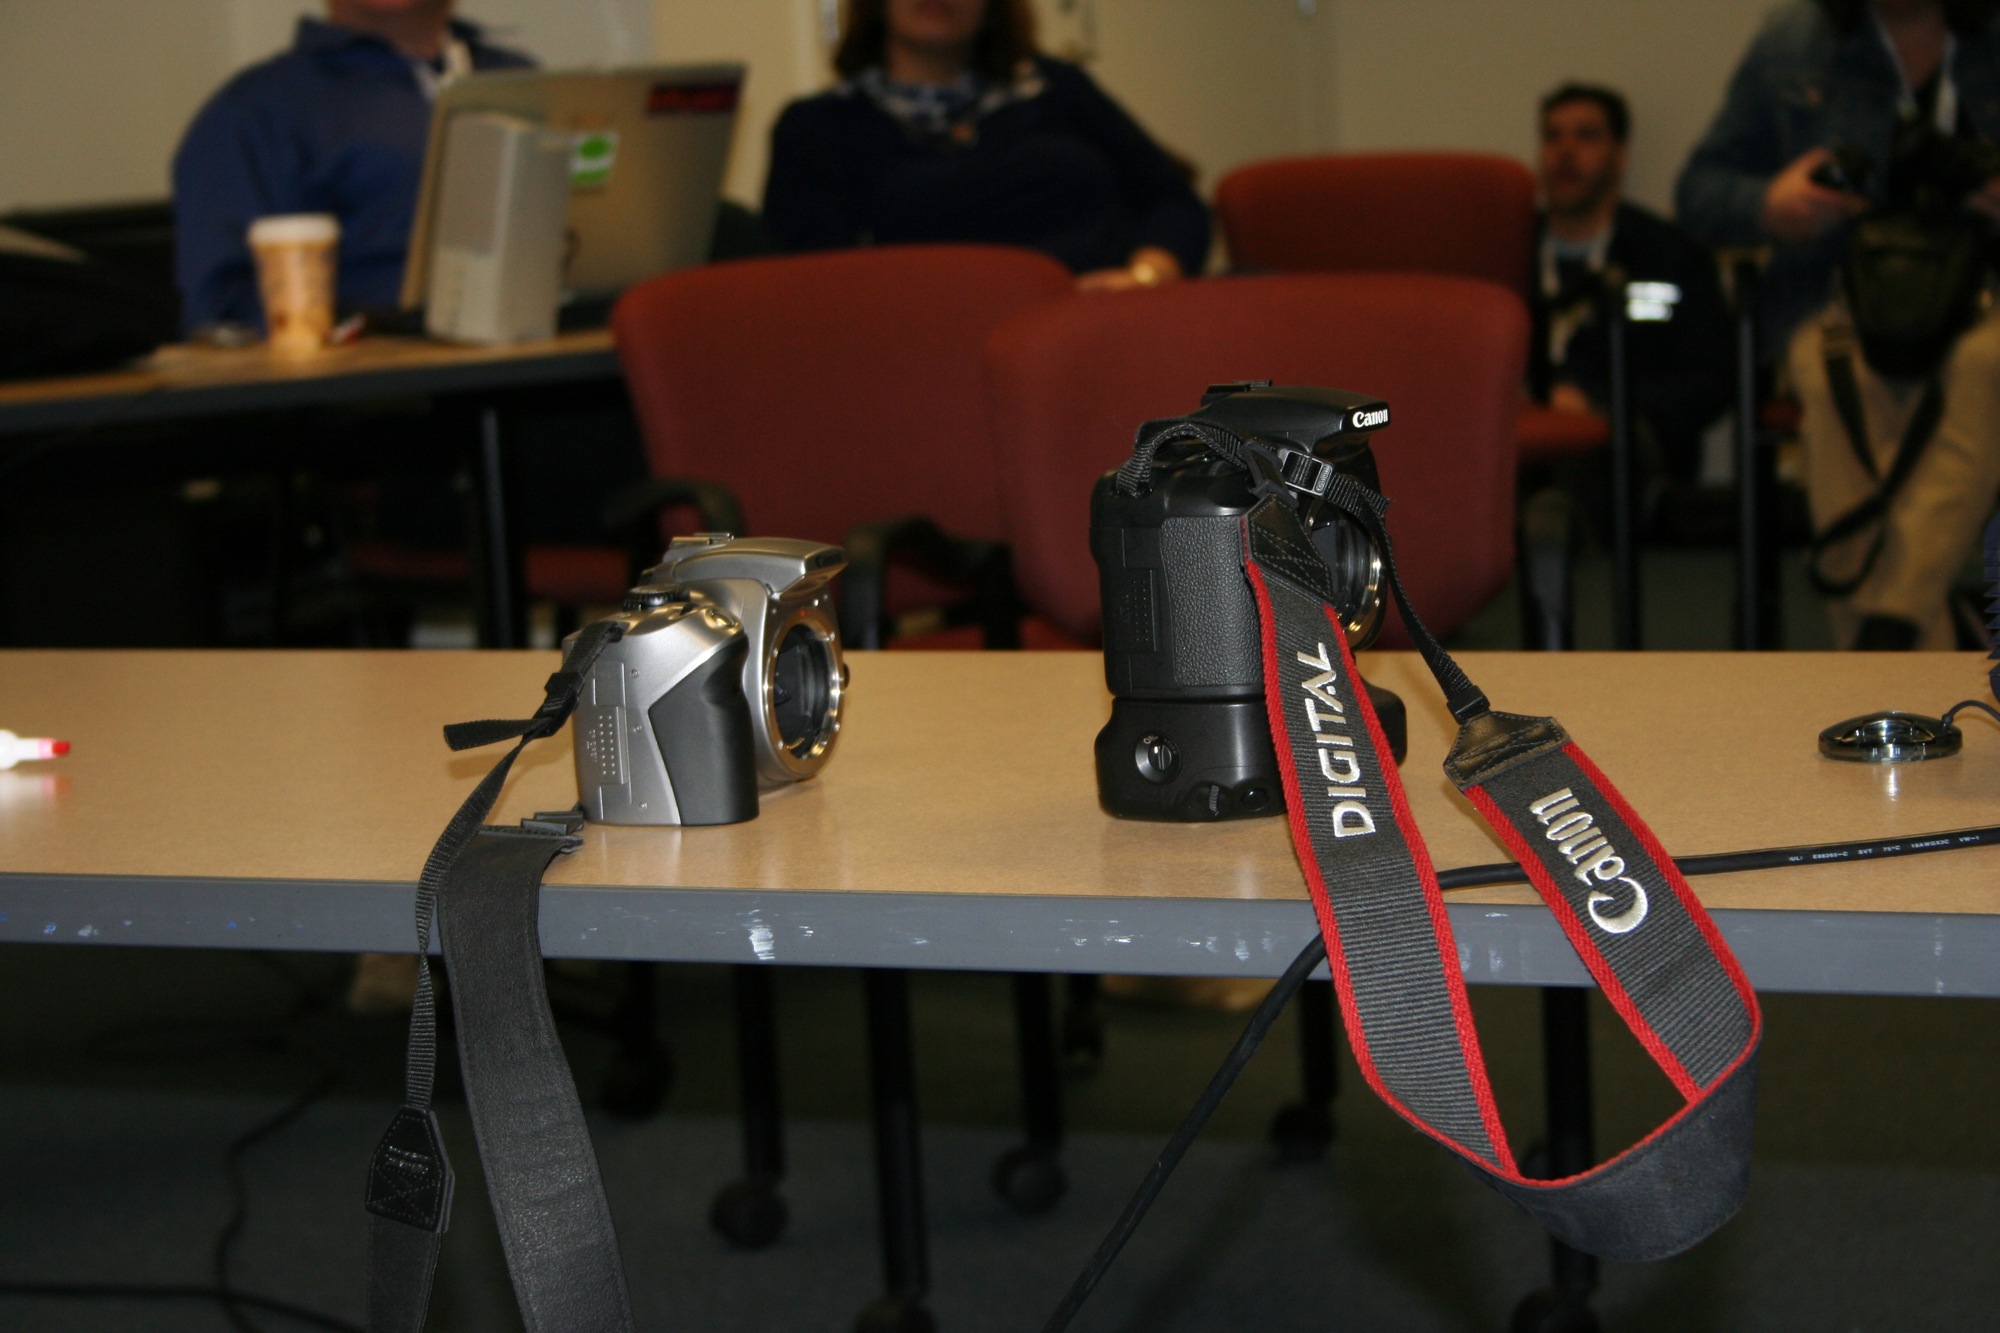
vancouver, machine, canada, northernvoice, northernvoice2006